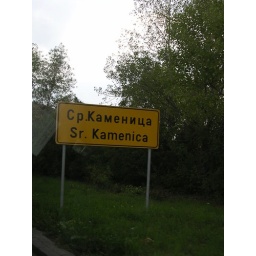
street sign in cyrillic